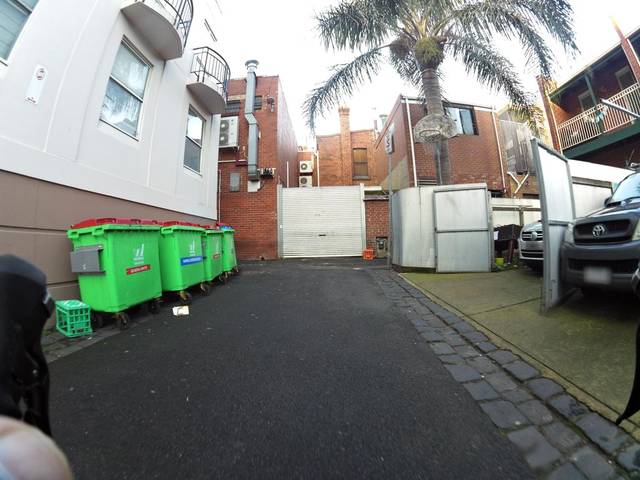
Region: Australia
Coordinates: -37.802, 144.966